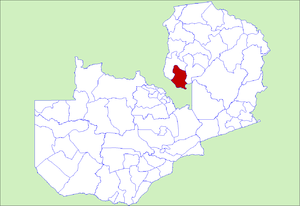
Le District de Milenge est un district de Zambie, situé dans la Province de Luapula. Sa capitale se situe à Milenge. Selon le recensement zambien de 2000, le district a une population de 28 790 personnes.